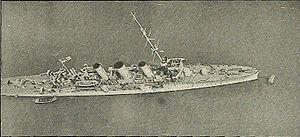
La Classe Arethusa est une classe de huit croiseurs légers de la Royal Navy construite principalement pour le service en mer du Nord